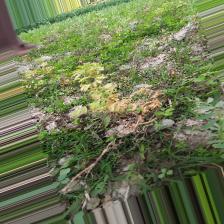
Label: Ascochyta blight